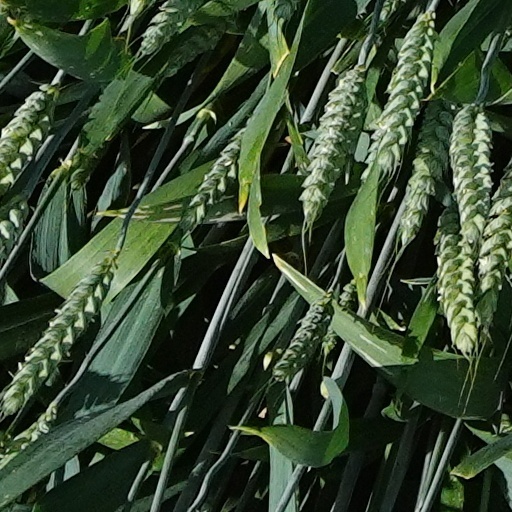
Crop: wheat